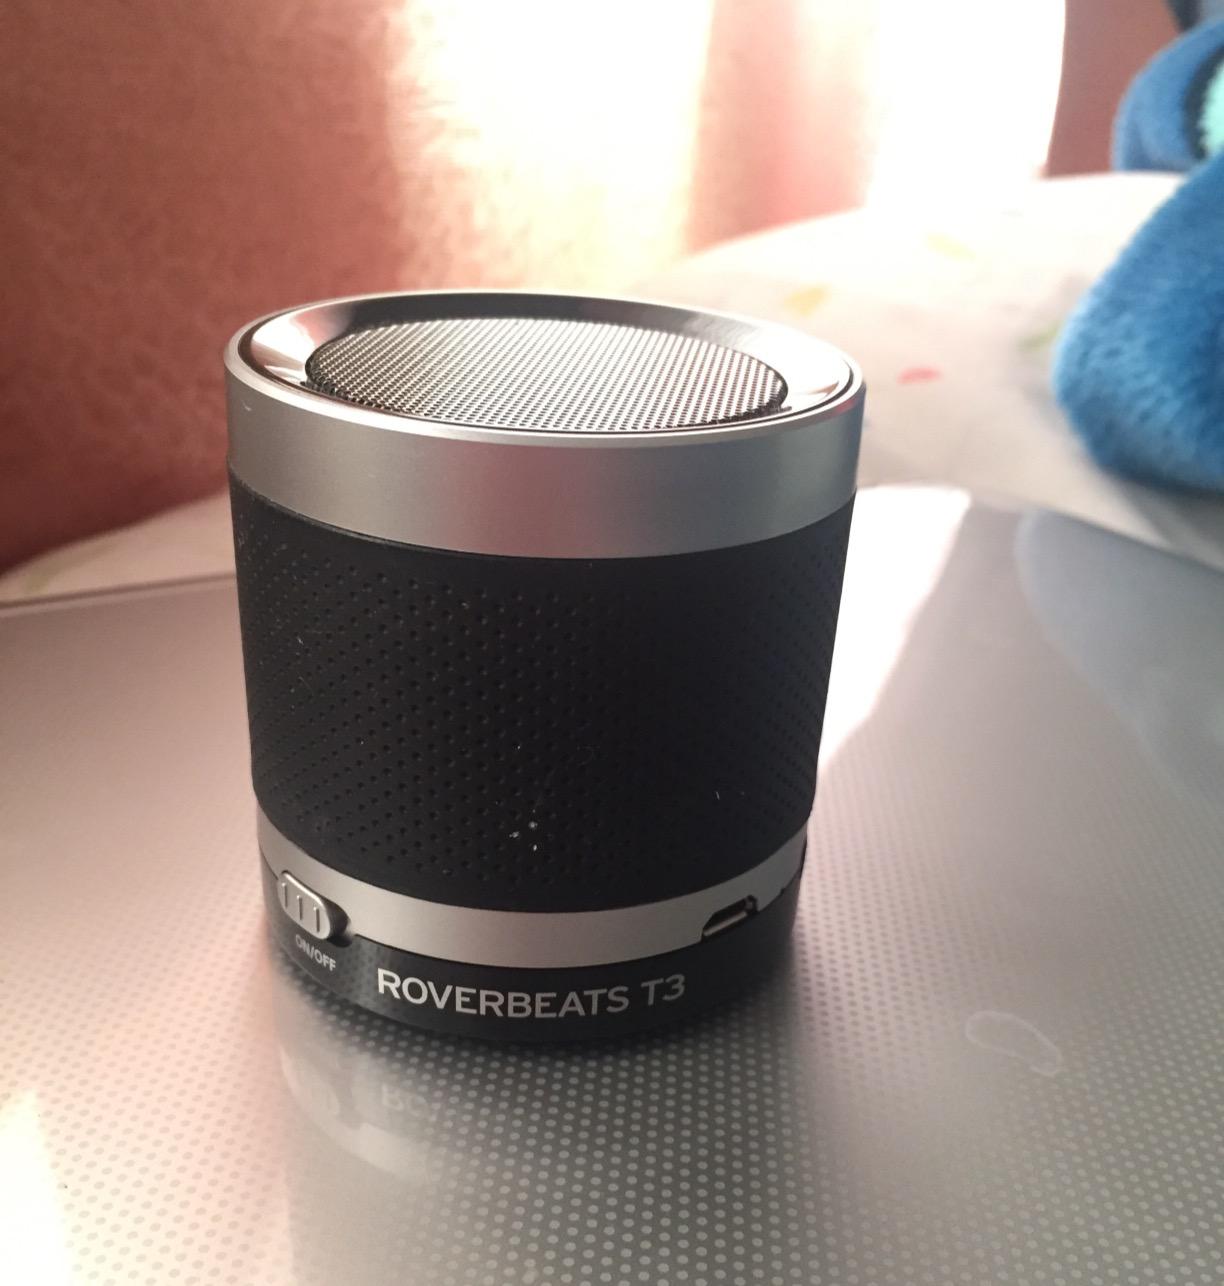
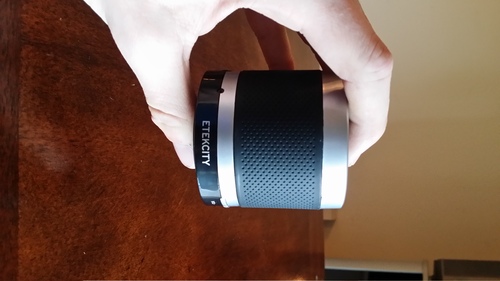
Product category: speaker
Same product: yes